Hungary in the Eurovision Song Contest 2019

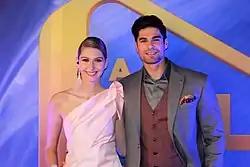

"2019" was the eighth edition of the Hungarian national selection , which selected Hungary's entry for the Eurovision Song Contest 2019. The competition consisted of 30 entries competing in three heats, two semi-finals, and a final. The hosts are Bogi Dallos and Freddie. At the first press conference on 3 December 2018, MTVA announced the hosts, the jury, the 30 competing songs, and introduced the new logo of the show. The former symbol was in use since the inauguration of the contest, and every year they added the current year in the logo. The new one looks like a play button, or a plectrum, written in the inside "A DAL 2019".